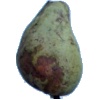
Label: pear_stone